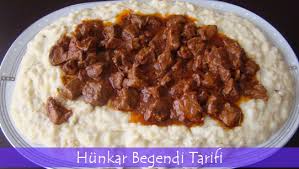
Yemek: hunkar_begendi